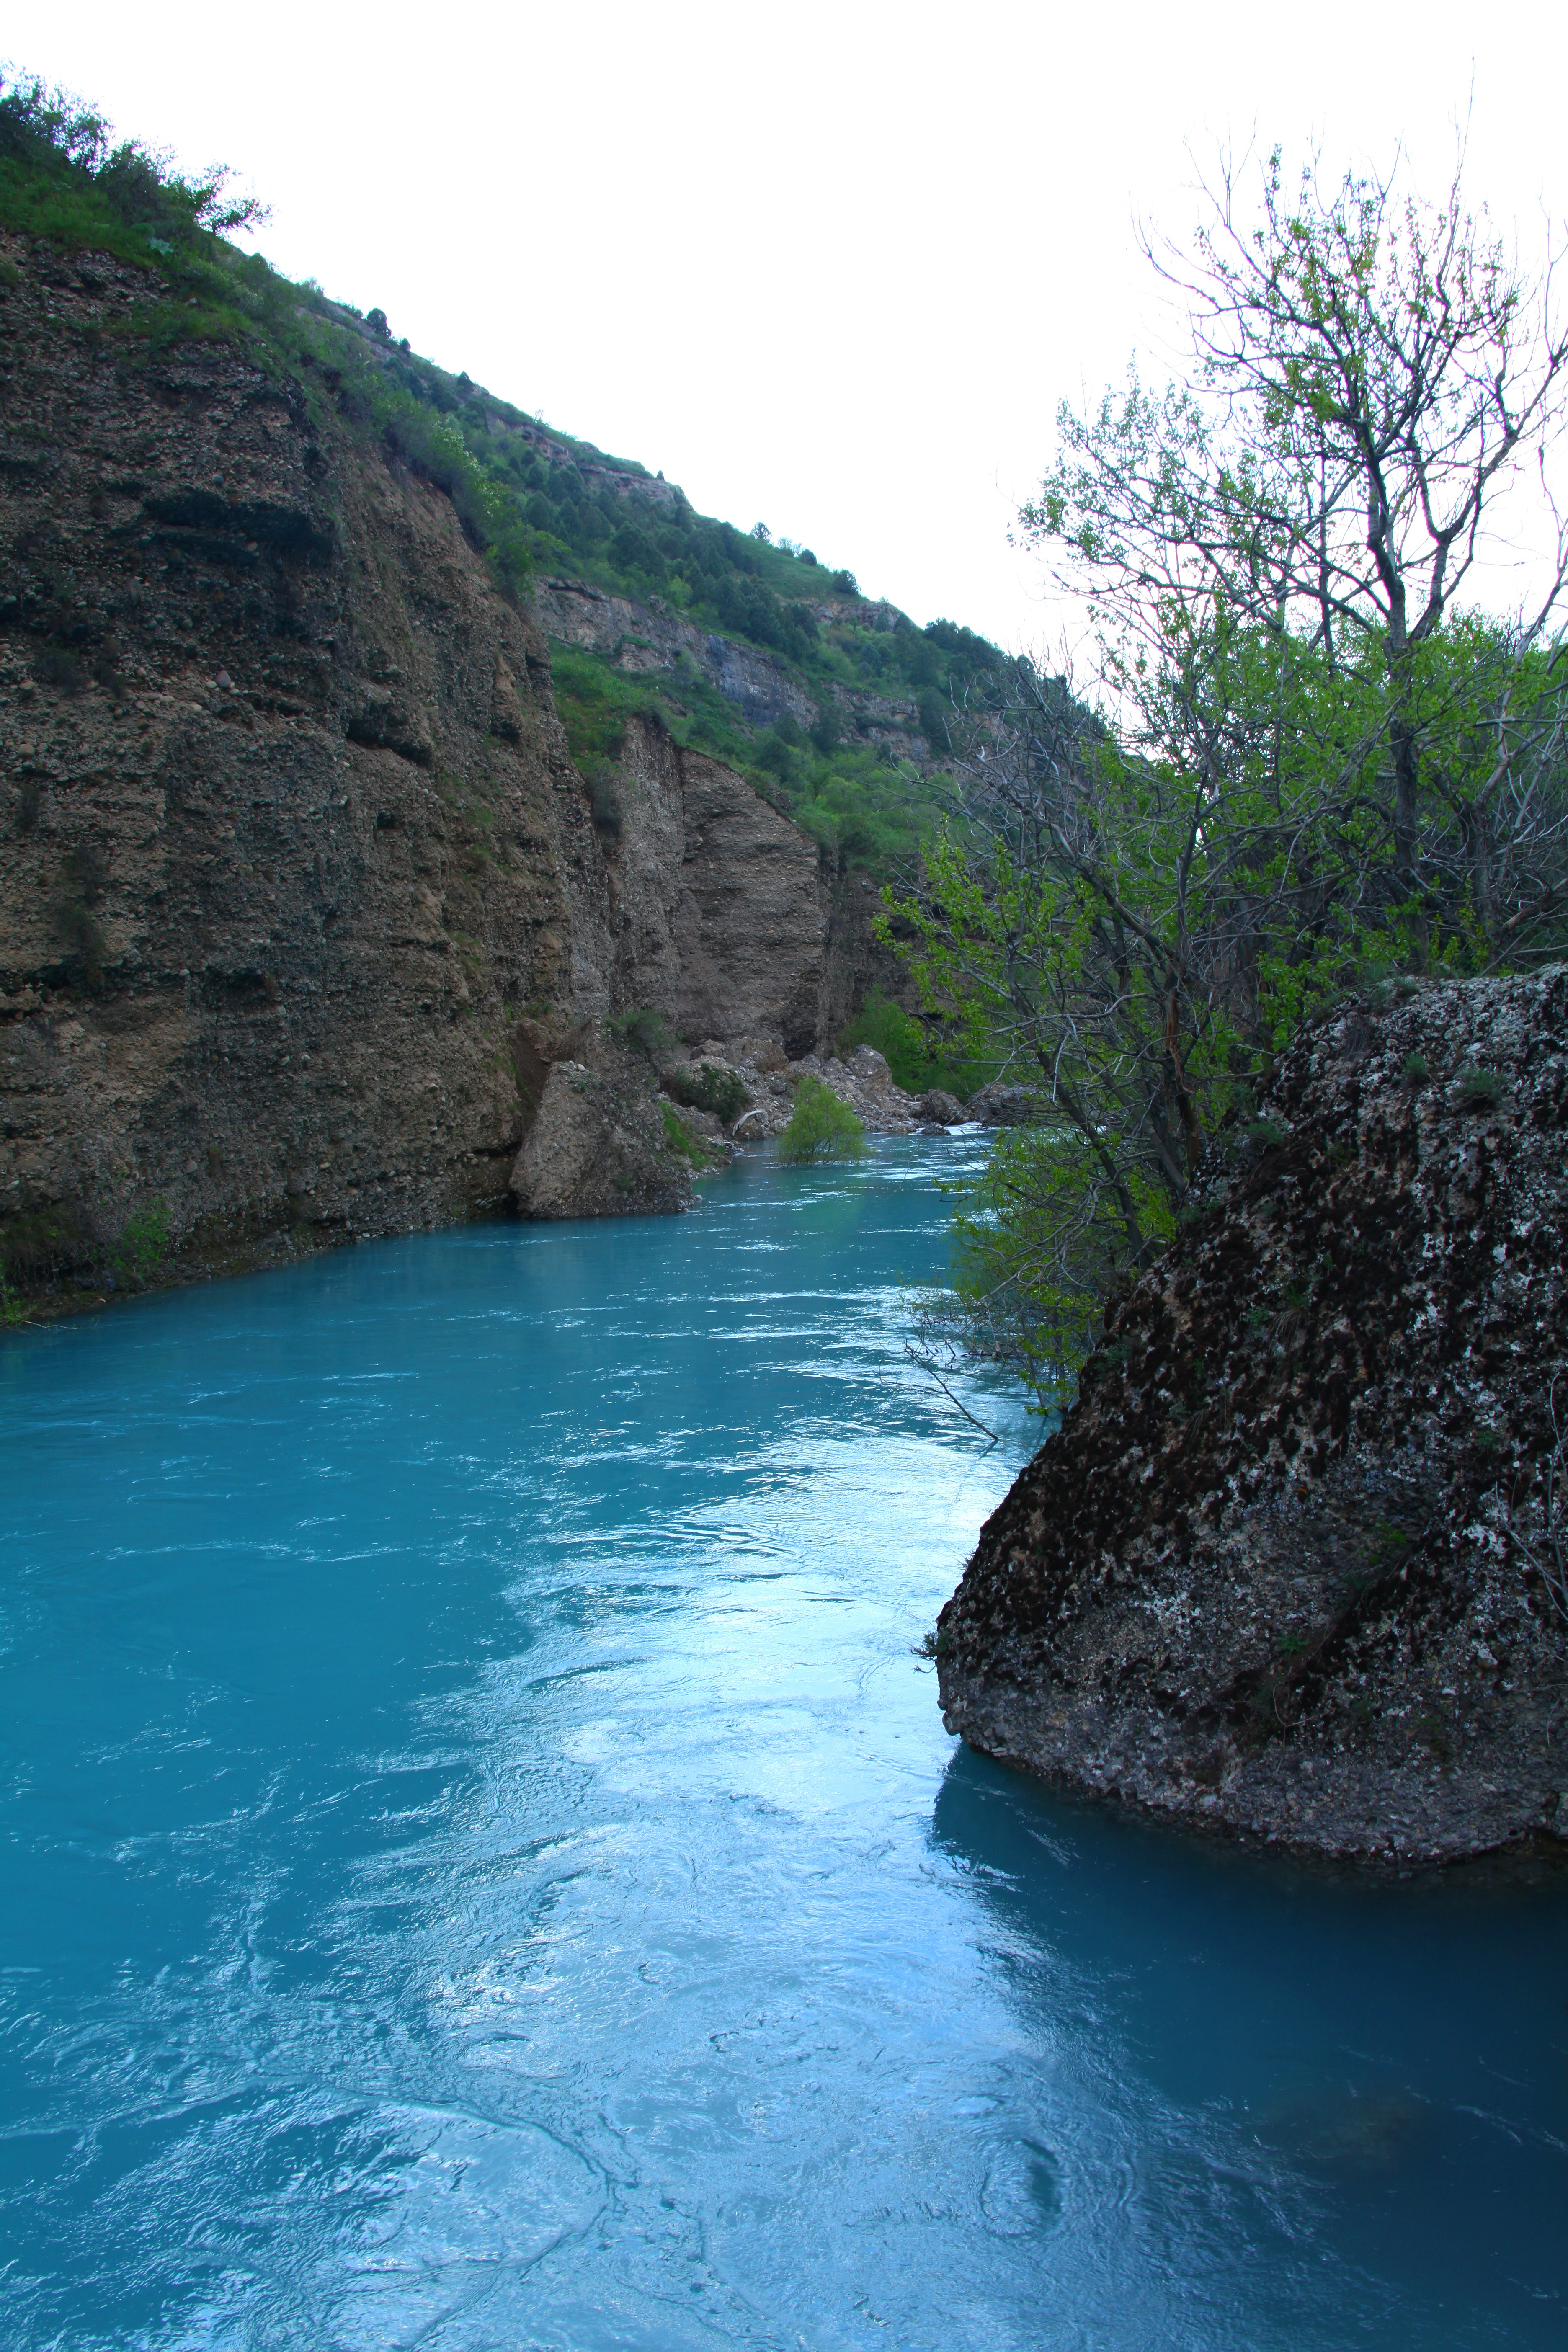
sea, coast, rock, river, cliff, cove, bay, rapid, canyon, terrain, body of water, mountains, landform, shymkent, geographical feature